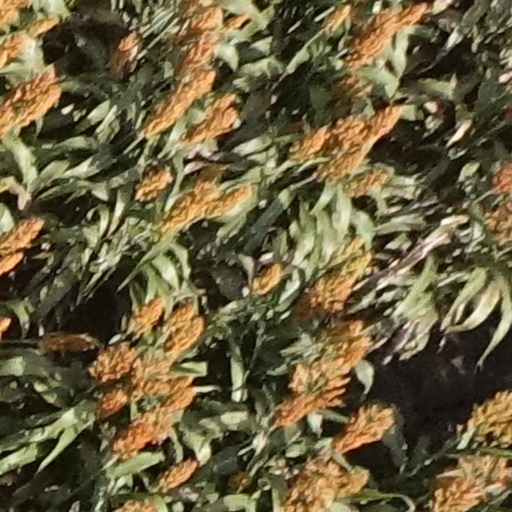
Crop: sorghum